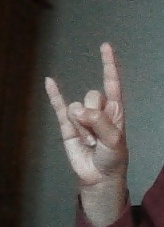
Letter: la